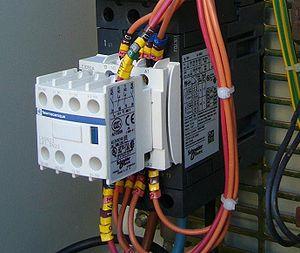
Contacteur AC pour application de pompage